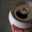
Label: can